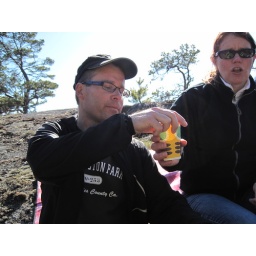
Wine in a paper cup